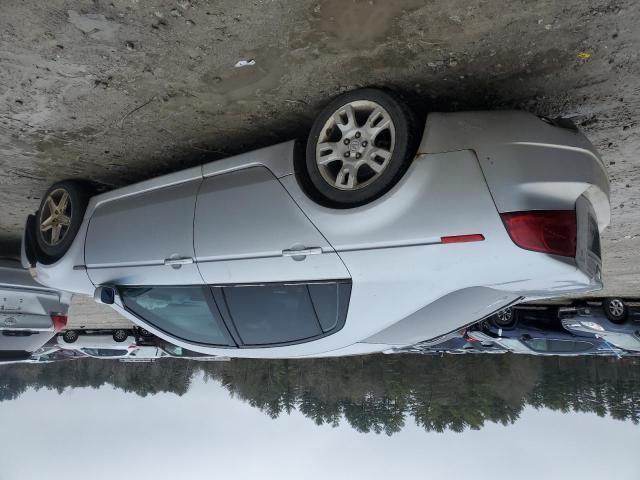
Aucun dommage détecté.
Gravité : aucun